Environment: real
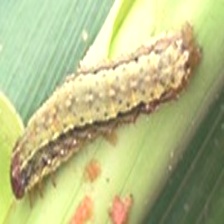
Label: fall_armyworm